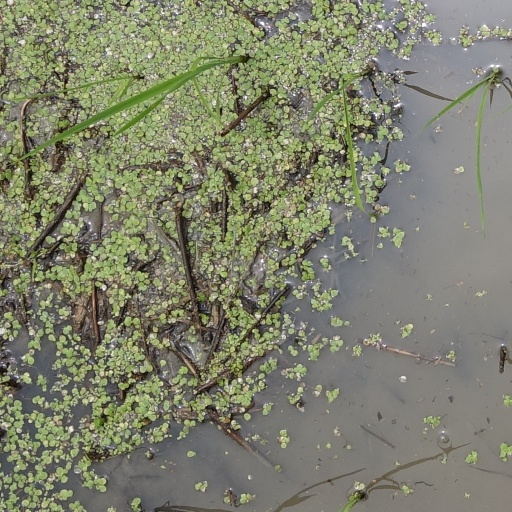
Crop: rice